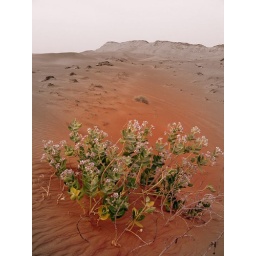
saw this interesting plant while riding the sand dunes in the dubai desert. fascinated at how it can grow in the hot sand